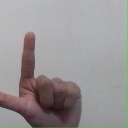
अक्षर: ल